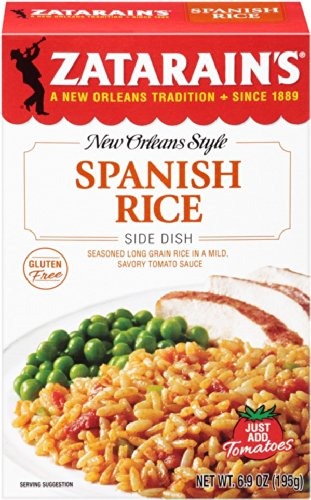
Item Name: Zatarain'S Rice Mix 6.9 OZ (Pack of 12)
Value: 12.0
Unit: Count

Price: 1.89